J. J. McCarthy

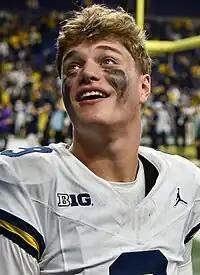
McCarthy with the Michigan Wolverines in 2023

Jonathan James McCarthy (born January 20, 2003) is an American professional football quarterback for the Minnesota Vikings of the National Football League (NFL). He was selected tenth overall by the Vikings in the 2024 NFL draft.